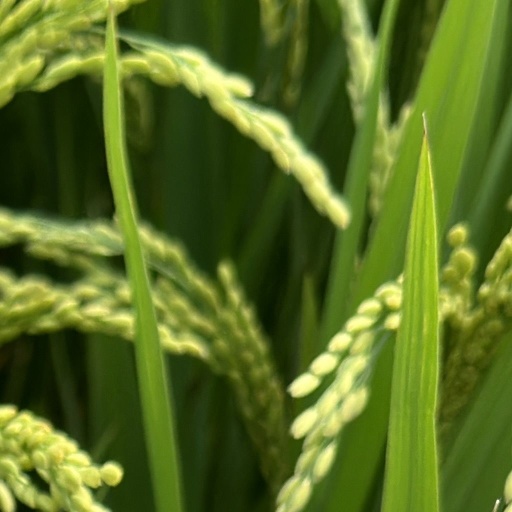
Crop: rice